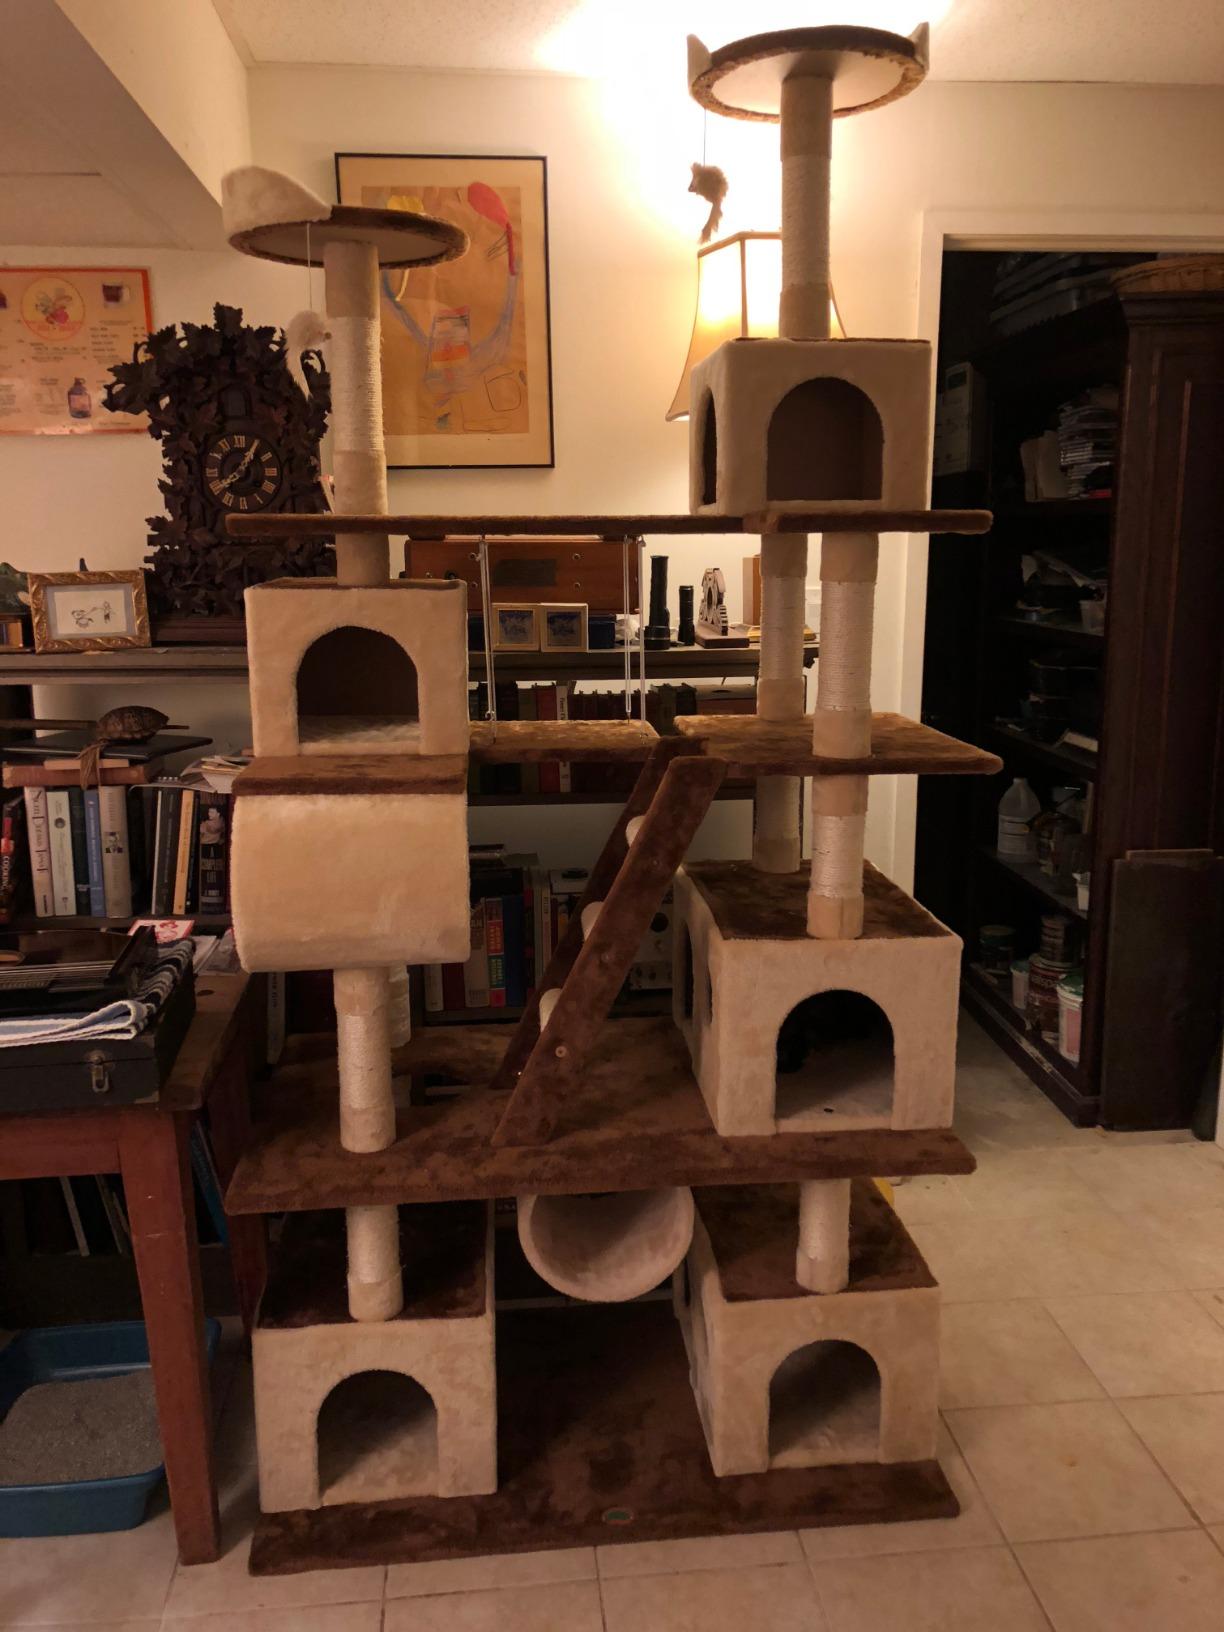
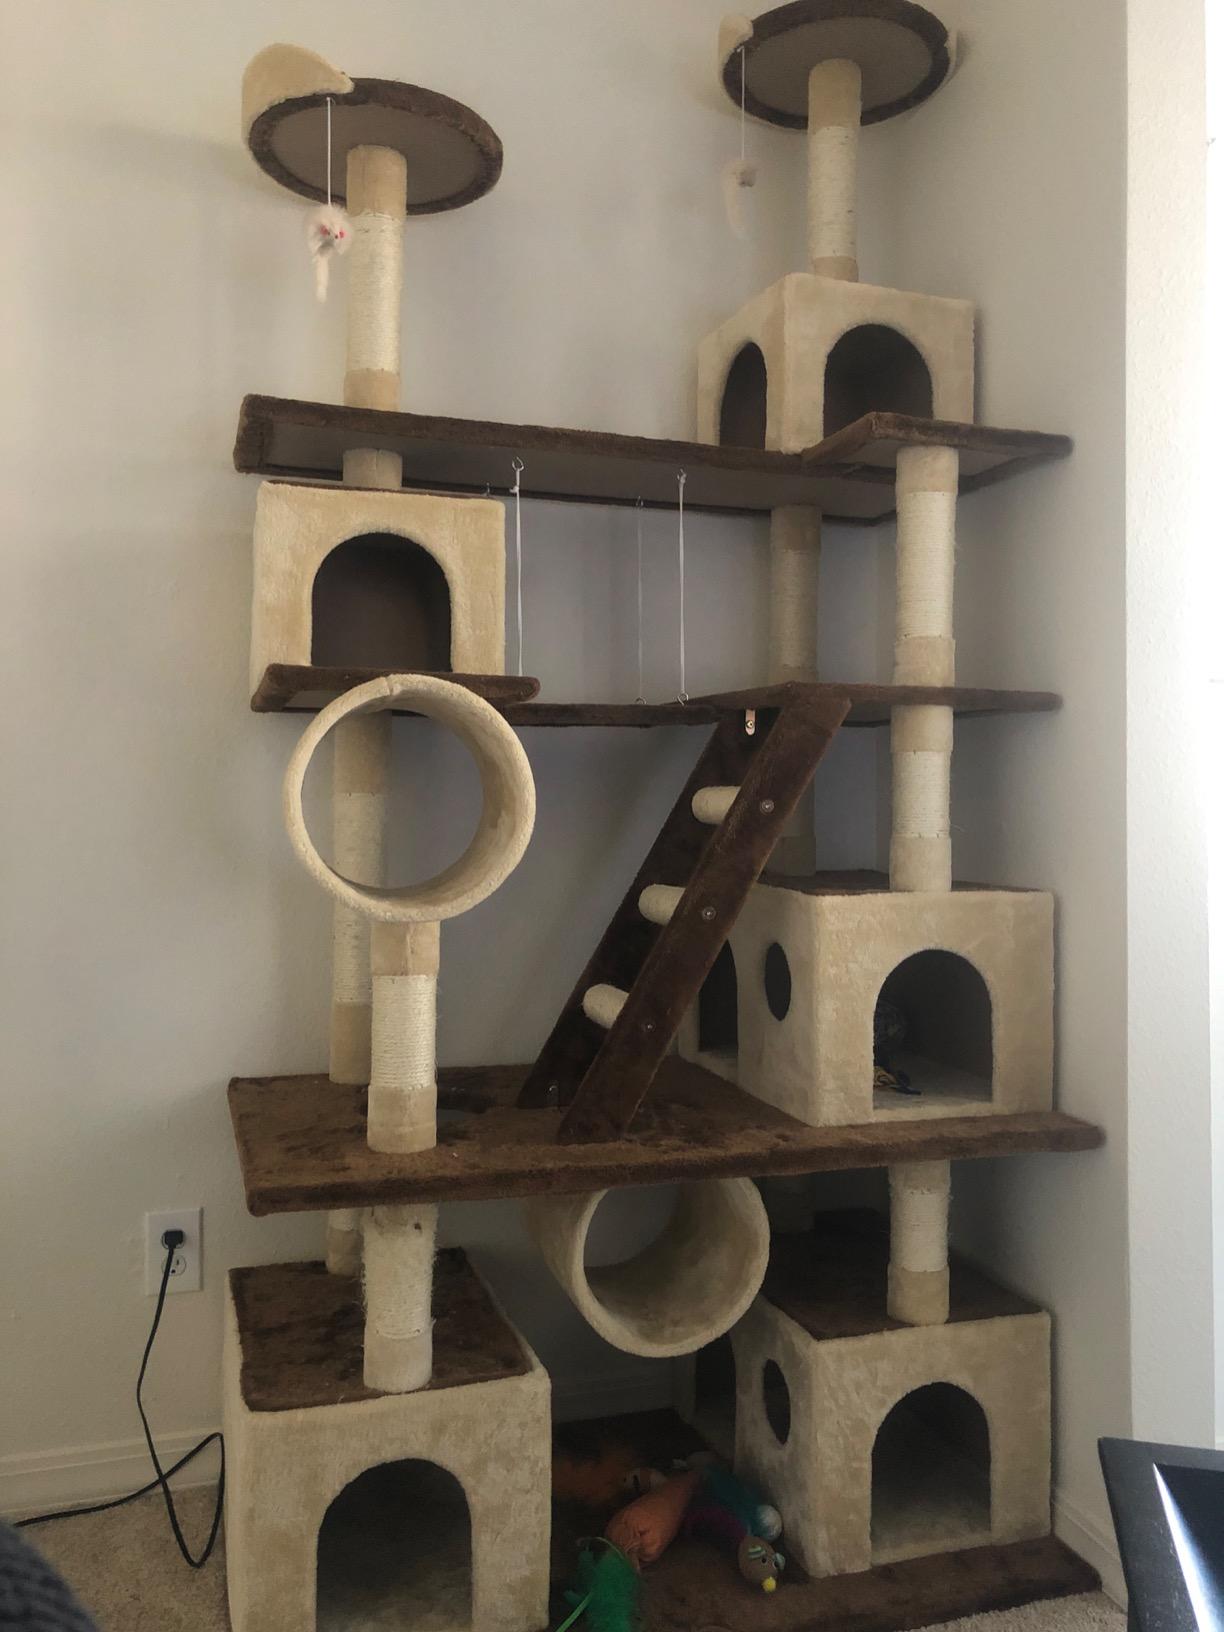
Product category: items_cat tree
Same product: yes